Describe the emotion expressed in this image:  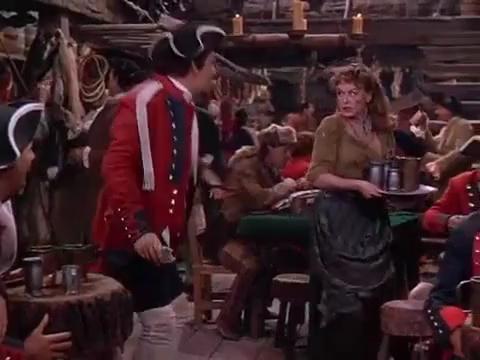
This person displays Fear, valence and arousal with low intensity.